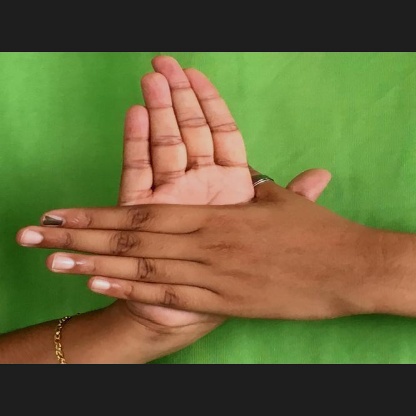
Mudra: Chakra